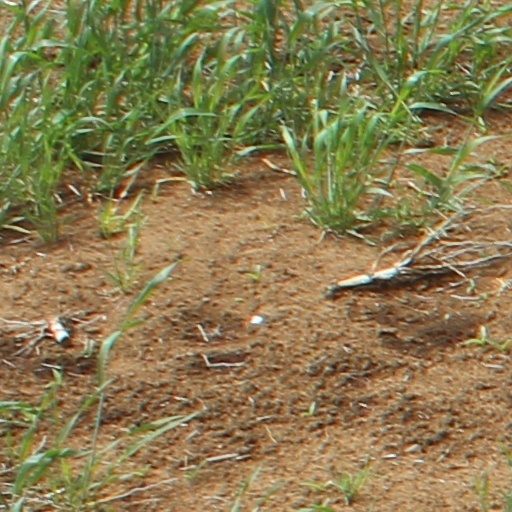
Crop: wheat